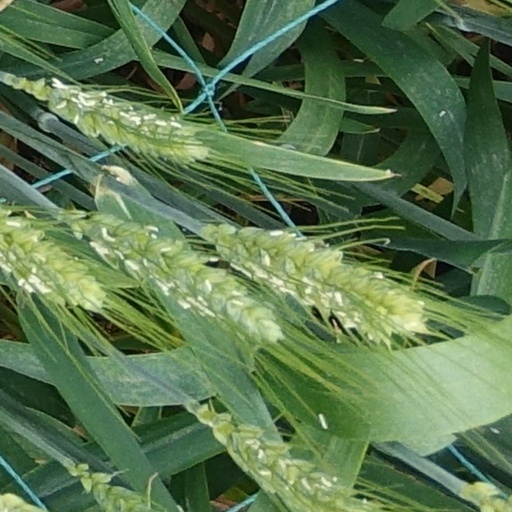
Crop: wheat